Brigham Young University

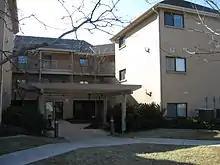
Foreign Language Student Residence, where students commit to speak only their language of study

BYU has on-campus housing communities for freshmen students as well as for students 19 years and older. Single students who are freshmen have four options for on-campus housing: Heritage Halls, Helaman Halls, Riviera Apartments, and the Foreign Language Student Residence (FLSR). On-campus housing for single students 19 years old and older is available at Wyview Park, Heritage Halls, and in the Foreign Language Student Residence Halls. On-campus married students live in Wymount Terrace or Wyview Park.